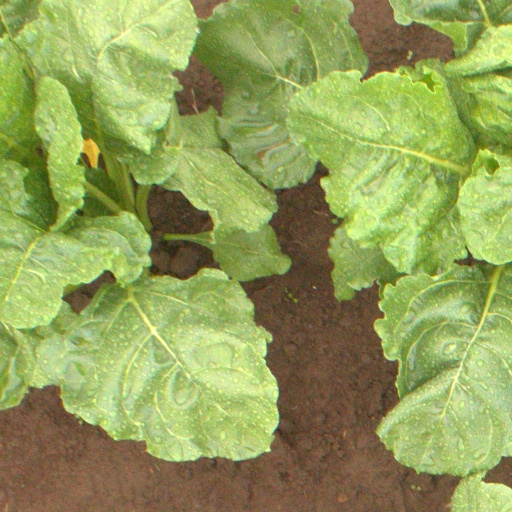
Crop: sugar beet